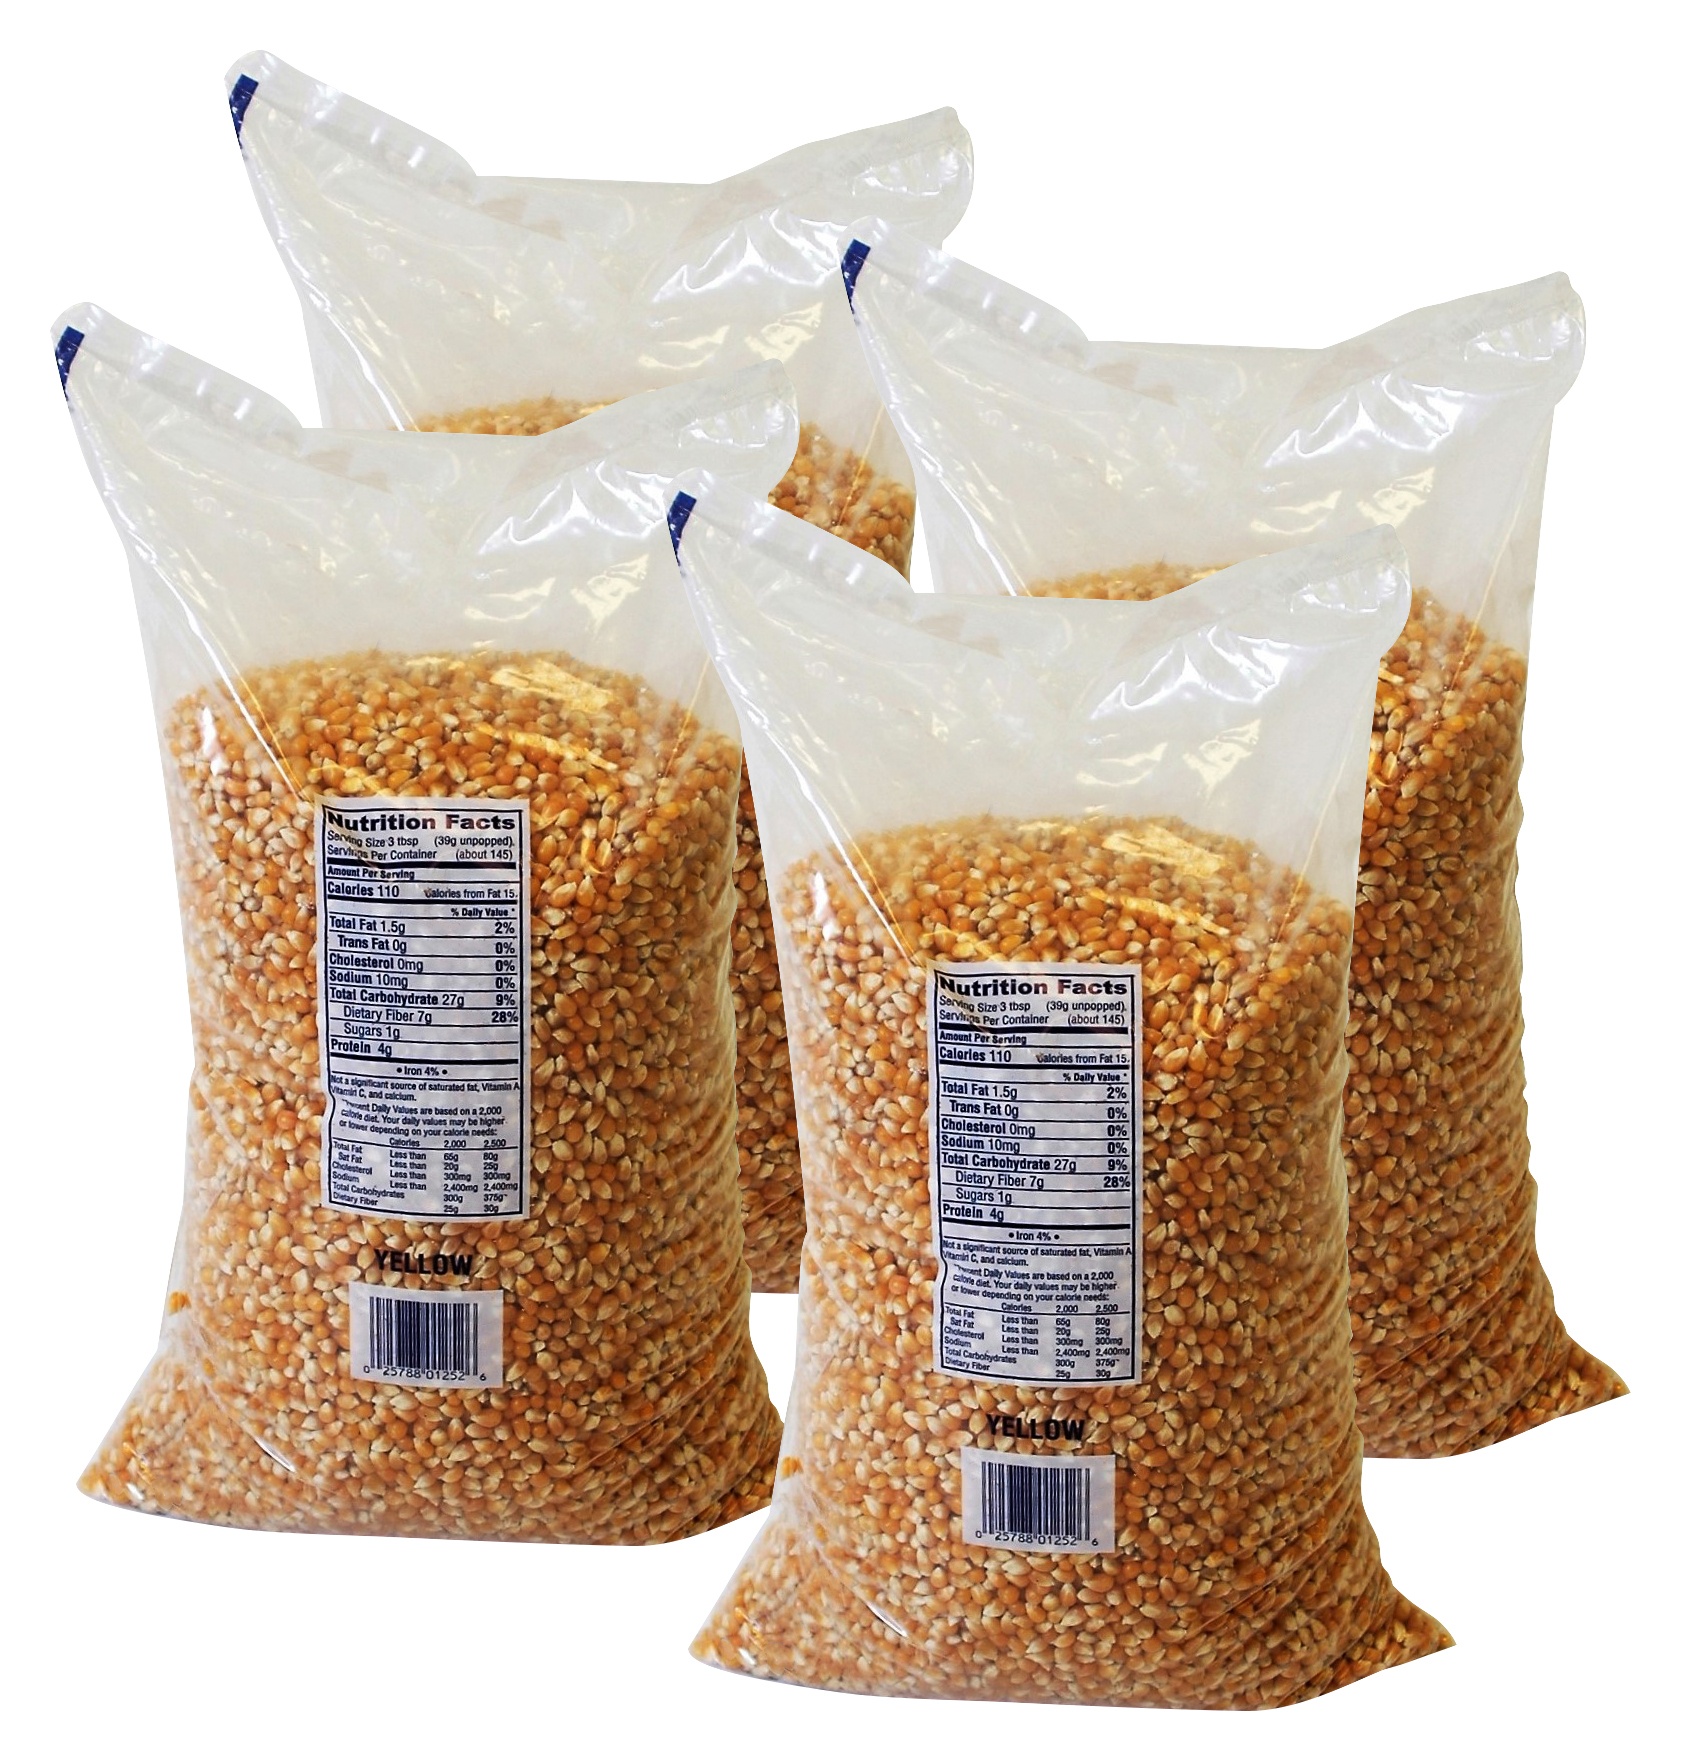
Winco 40507 Benchmark Bulk Popcorn 4-12.5 lb. bags (4 bags/case)
Get ready for movie nights and big events with the Winco 40507 Benchmark Bulk Popcorn! This high-quality popcorn is a must-have for popcorn lovers looking for the perfect buttery, crunchy treat. With four generously-sized 12.5 lb bags included in each case, you'll have plenty of popcorn to go around, making it ideal for concession stands, parties, or just stocking up at home. Each kernel pops to perfection, giving you that classic theater experience right in your own space. The Benchmark Bulk Popcorn is not only delicious but also easy to prepare, whether you’re using a traditional popcorn machine or a simple stove-top method. Features: - Convenient Bulk Size: Comes with four 12.5 lb bags, ensuring you have enough for any occasion. - High-Quality Kernels: Every kernel pops into a fluffy, tasty treat. - Versatile Use: Perfect for theaters, concession stands, events, or home use. - Easy to Store: Resealable bags maintain freshness until you’re ready to pop them. - Cost-Effective: Bulk packaging offers significant savings compared to smaller packs. This popcorn is a game-changer for professional use in movie theaters and a fantastic choice for those who love the taste of freshly popped popcorn in the comfort of their home. The bulk size ensures you always have enough to entertain friends and family or cater to large crowds.
Brand: Winco
Category: Home & Garden > Kitchen & Dining > Kitchen Appliance Accessories > Popcorn Maker Accessories > Popcorn Kernels